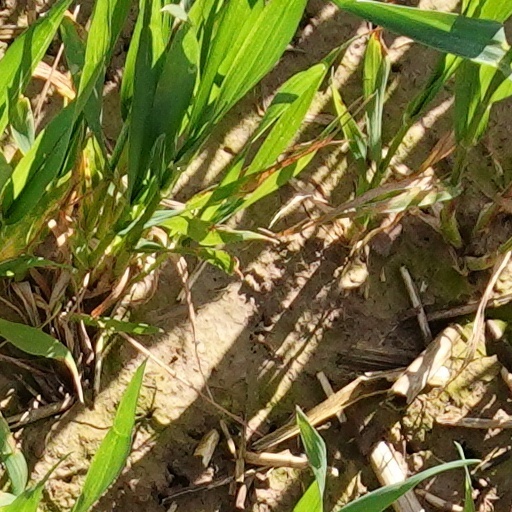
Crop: wheat